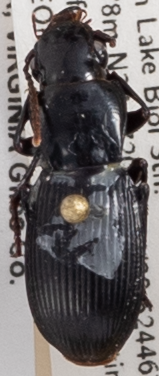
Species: Pterostichus rostratus
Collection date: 2021-08-10
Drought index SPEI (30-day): -2.09
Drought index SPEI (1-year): -0.058
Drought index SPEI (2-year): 1.01